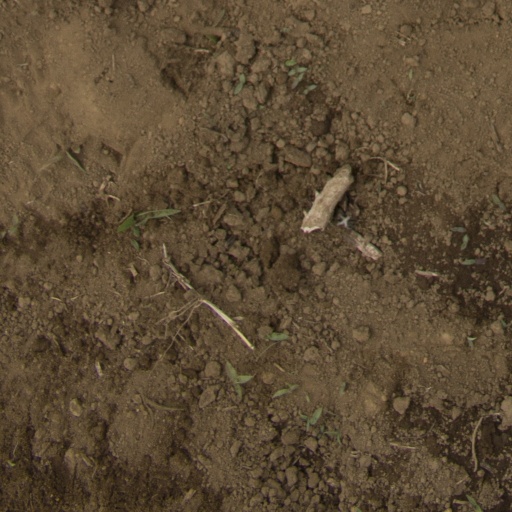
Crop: Jerusalem artichoke